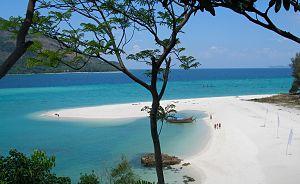
Ko Lipe est une petite île située dans l'archipel Adang-Rawi de la mer d'Andaman, au sud de la Thaïlande. Le nom thaïlandais, qui se traduit par « île papier », est transcrit de différentes façons. Les noms les plus communs sont Ko Lipe qui est la seule graphie conforme au RTGS, Koh Lipe, Koh Lipeh, Ko Lipey. L'île est située à la frontière du parc marin national de Tarutao, au sud immédiat des plus grandes îles de Ko Adang et Ko Rawi et à environ 50 km de l'île de Ko Tarutao. Elle est peuplée d'environ 700 habitants permanents.